Seven bowls

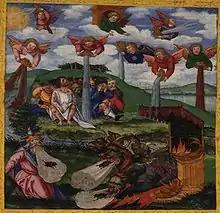
The Giving of the Seven Bowls of Wrath / The First Six Plagues, Revelation 16:1-16. Matthias Gerung, c. 1531

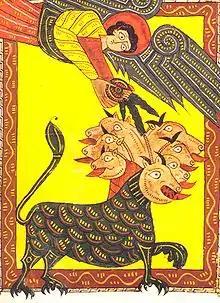
Fifth Bowl, the Seven-headed Beast. Escorial Beatus

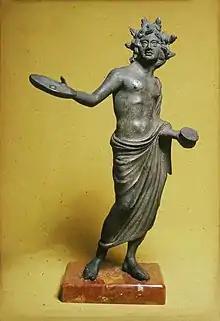
Statue of an Etruscan priest, holding a "phialē" from which he is to pour a libation; the plagues of Revelation are poured out on the world like offerings.

The seven bowls ("phialas" (acc. pl.), nom. sing. φιάλη, "phialē"; also translated as cups or vials) are a set of plagues mentioned in Revelation 16. They are recorded as apocalyptic events that were seen in the vision of the Revelation of Jesus Christ, by John of Patmos. Seven angels are given seven bowls of God's wrath, each consisting of judgements full of the wrath of God. These seven bowls of God's wrath are poured out on the wicked and the followers of the Antichrist.